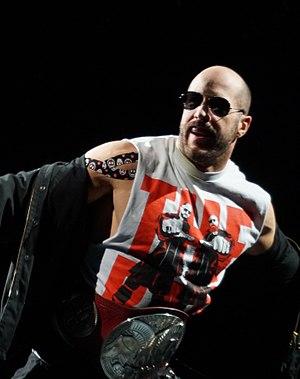
Claudio Castagnoli, aussi connu sous le nom de Cesaro, est un catcheur suisse. Il travaille actuellement à la World Wrestling Entertainment, dans la division SmackDown, où il est l'actuel Champion par équipe de SmackDown avec Shinsuke Nakamura.